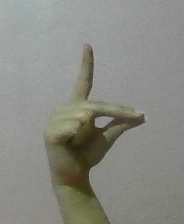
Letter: ta